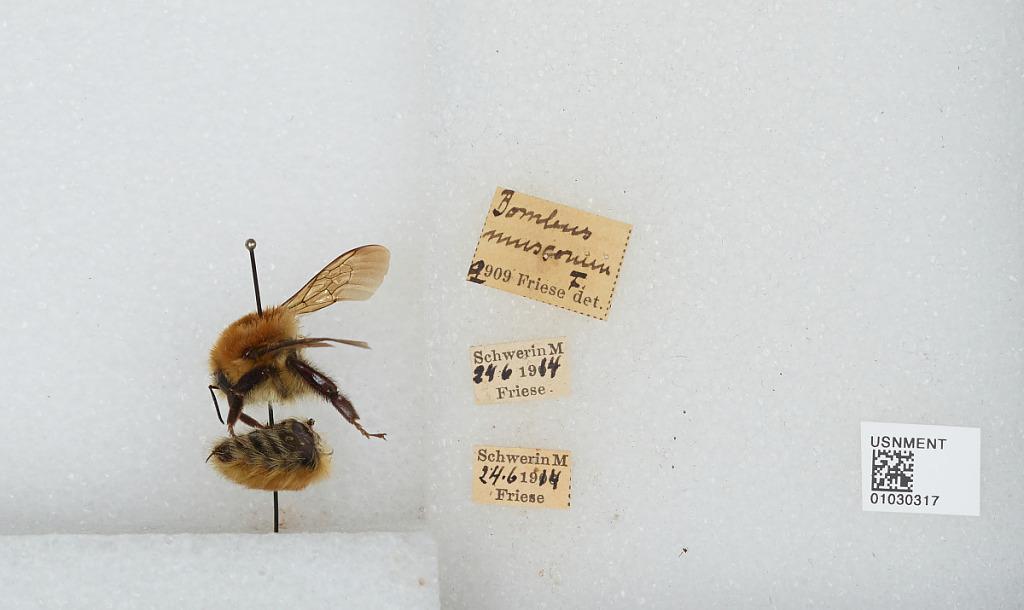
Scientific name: Bombus (Thoracobombus) muscorum (Linnaeus)
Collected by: Friese
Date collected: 1914-6-24
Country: Germany
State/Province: Mecklenburg-Vorpommern
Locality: Schwerin
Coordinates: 53.6333, 11.4167
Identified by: Friese